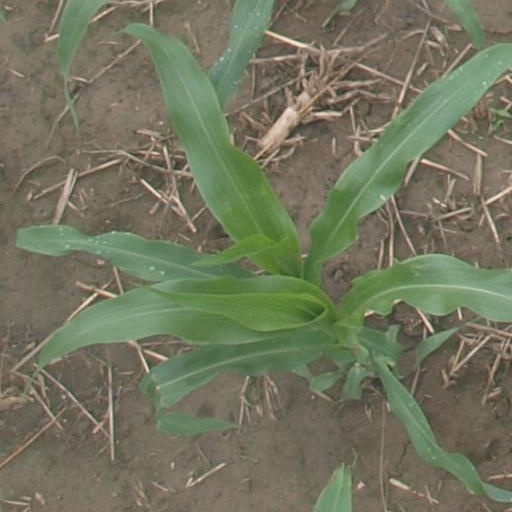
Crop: maize; corn